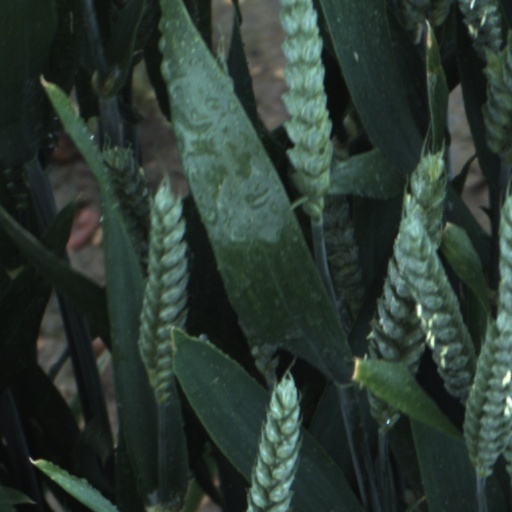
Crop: wheat